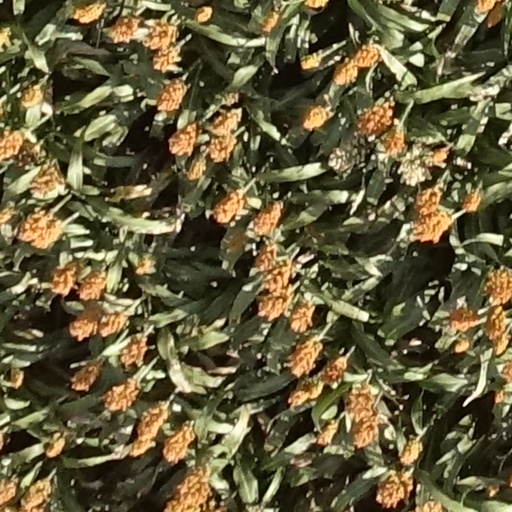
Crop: sorghum